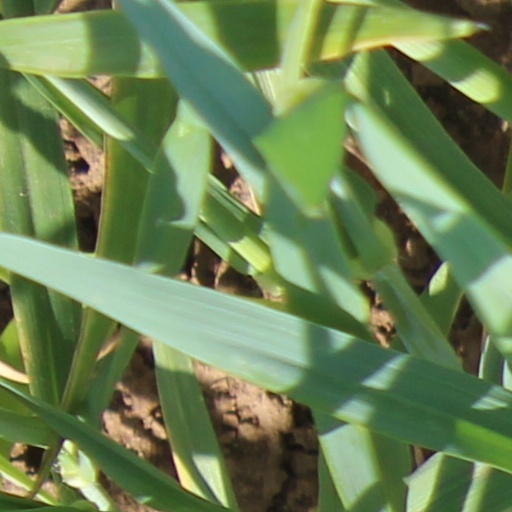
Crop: wheat